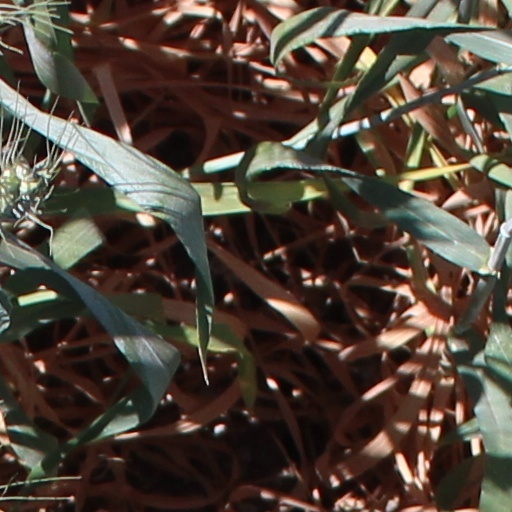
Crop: wheat